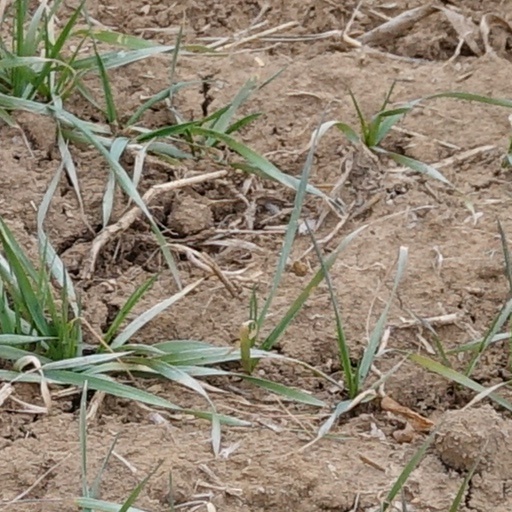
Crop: wheat